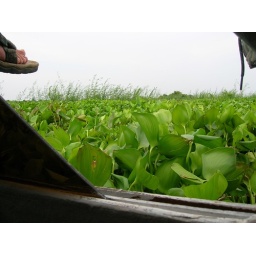
Gilligan's boat ride - one of the times we got stuck in the floating plants